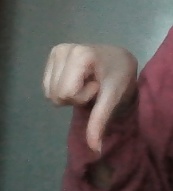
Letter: waw